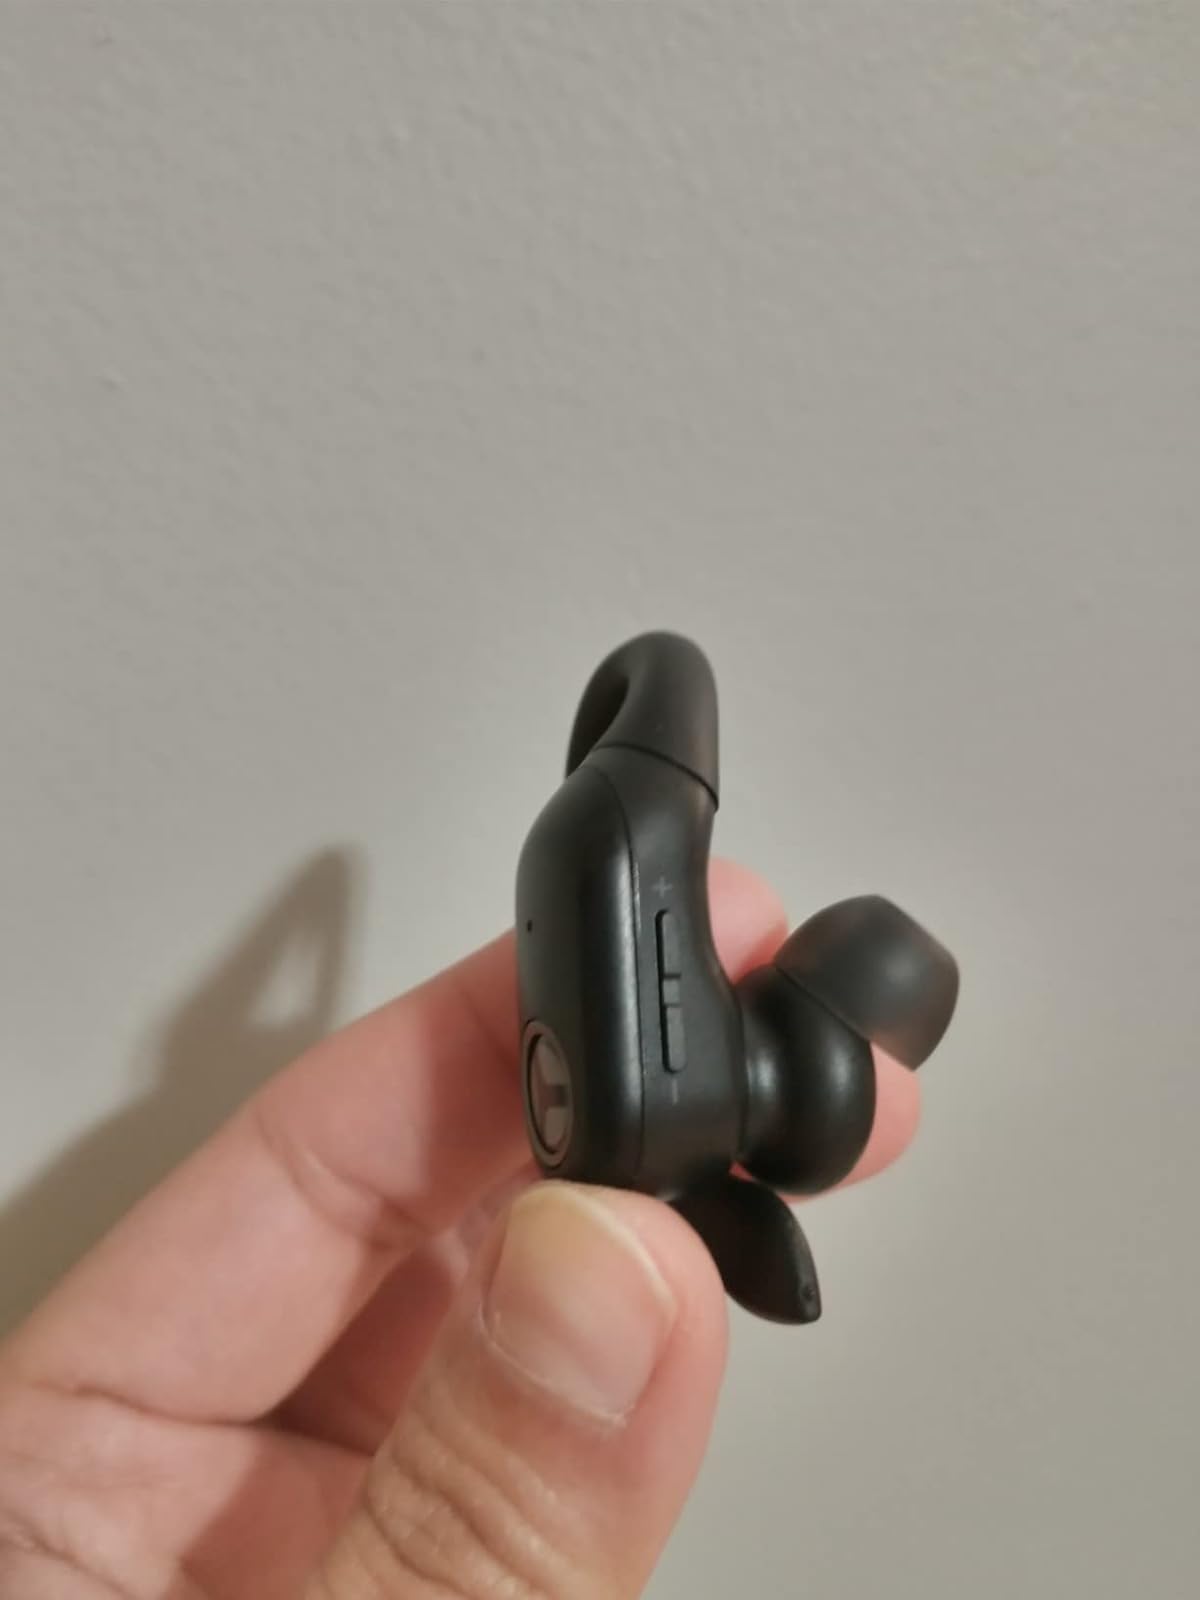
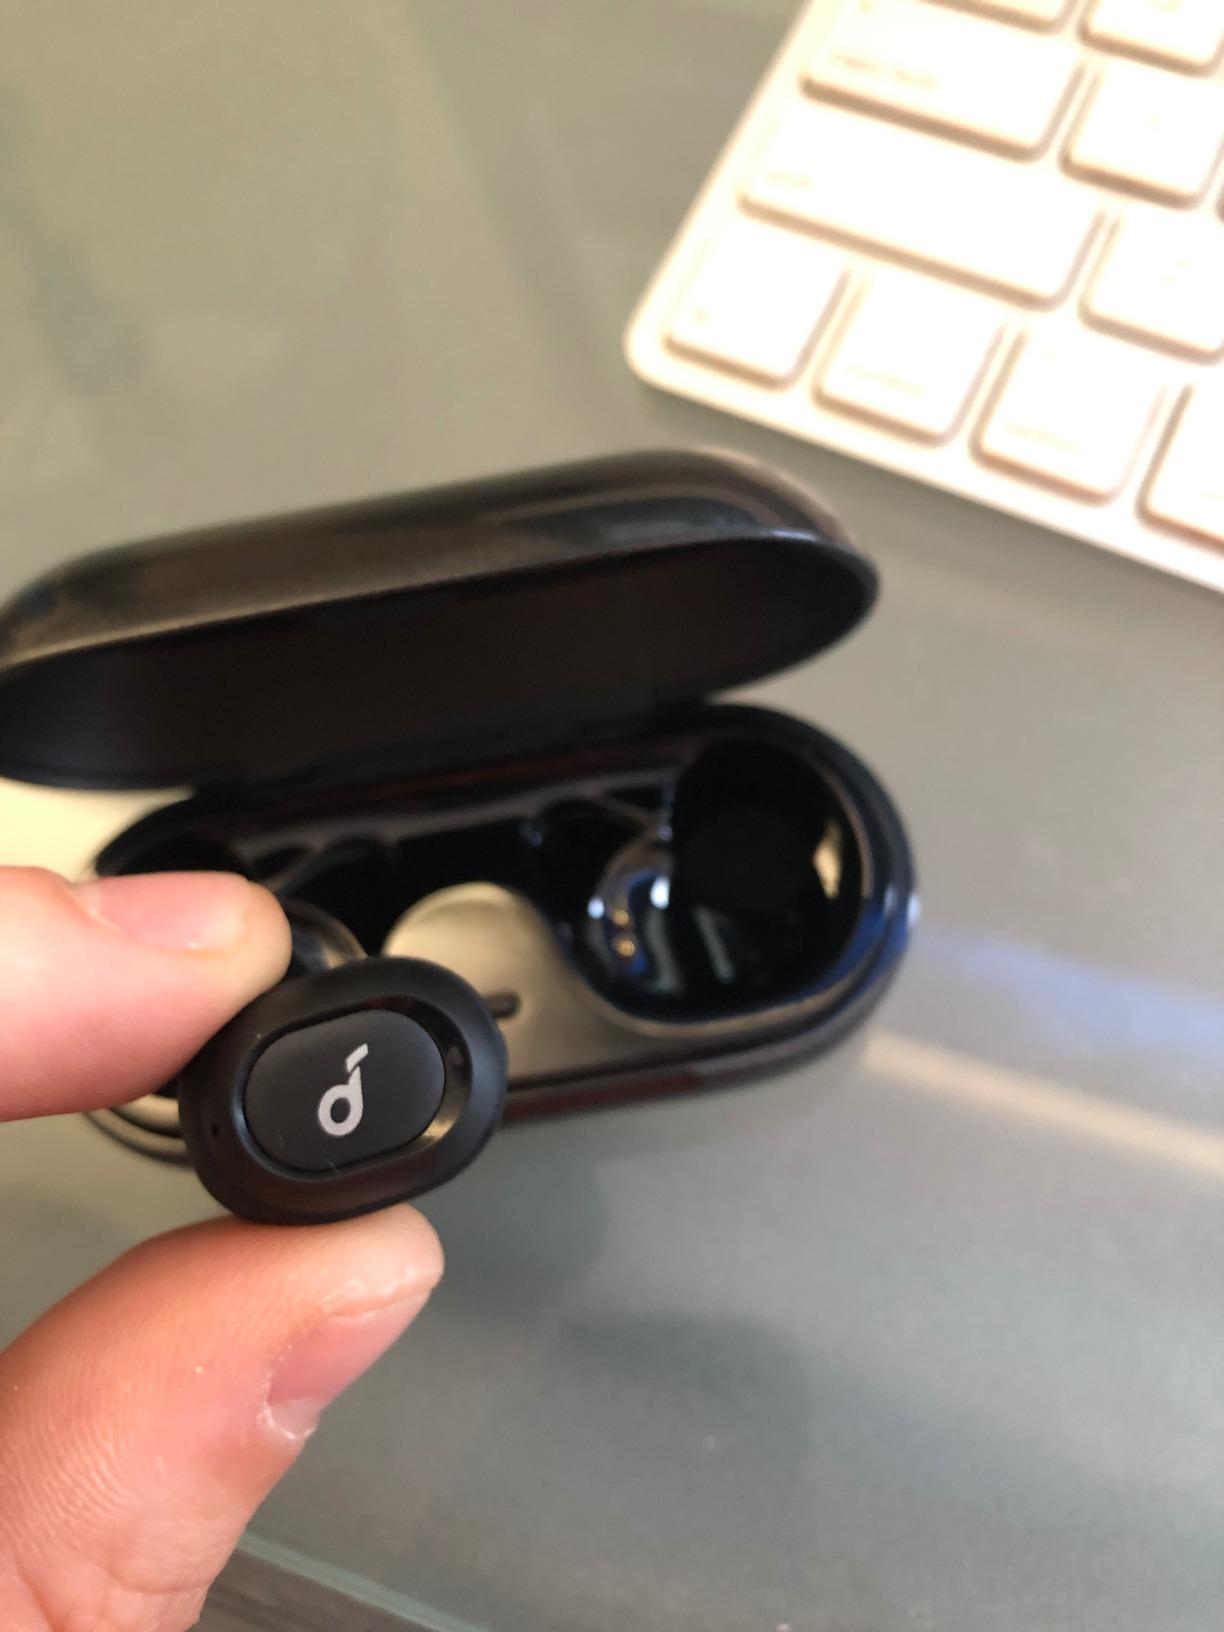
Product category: earbuds
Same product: no